Haykanoush Danielyan

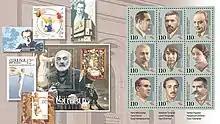
Hamo Beknazarian, Alexander Tamanian, Vahram Papazian, Vasiliy Tairov, Leonid Yengibarov, Haykanoush Danielian, Sergey Ambartsumian, Hrant Shahinyan, Toros Toramanian

Haykanush Danielyan was born in Tiflis. In 1920 she graduated from the Petrograd Conservatory. In 1920–1932 she sang in the opera theaters of Petrograd and Tiflis. In 1924, together with the singers Levon Isetsky and , she participated in the performances of Leninakan opera group and performed with concerts.